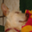
Label: dog